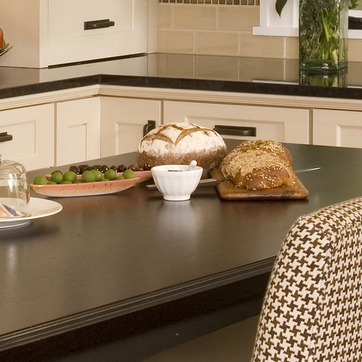
Material: ceramic